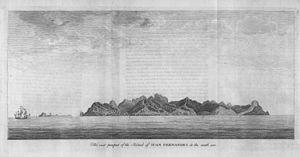
Étienne Garcin, né à Draguignan le 16 avril 1784 et mort dans cette ville le 23 novembre 1859, est un écrivain varois de langue d'oc chronologiquement légèrement antérieur à l’institution Félibrige en Provence.